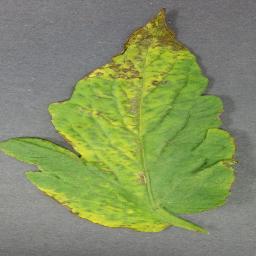
Label: Tomato___Bacterial_spot